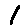
Label: 1